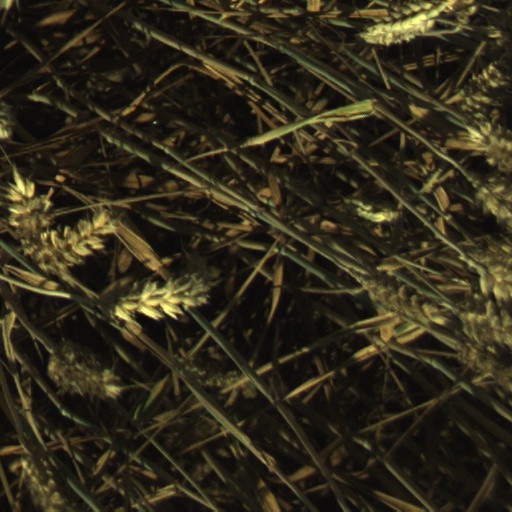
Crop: wheat